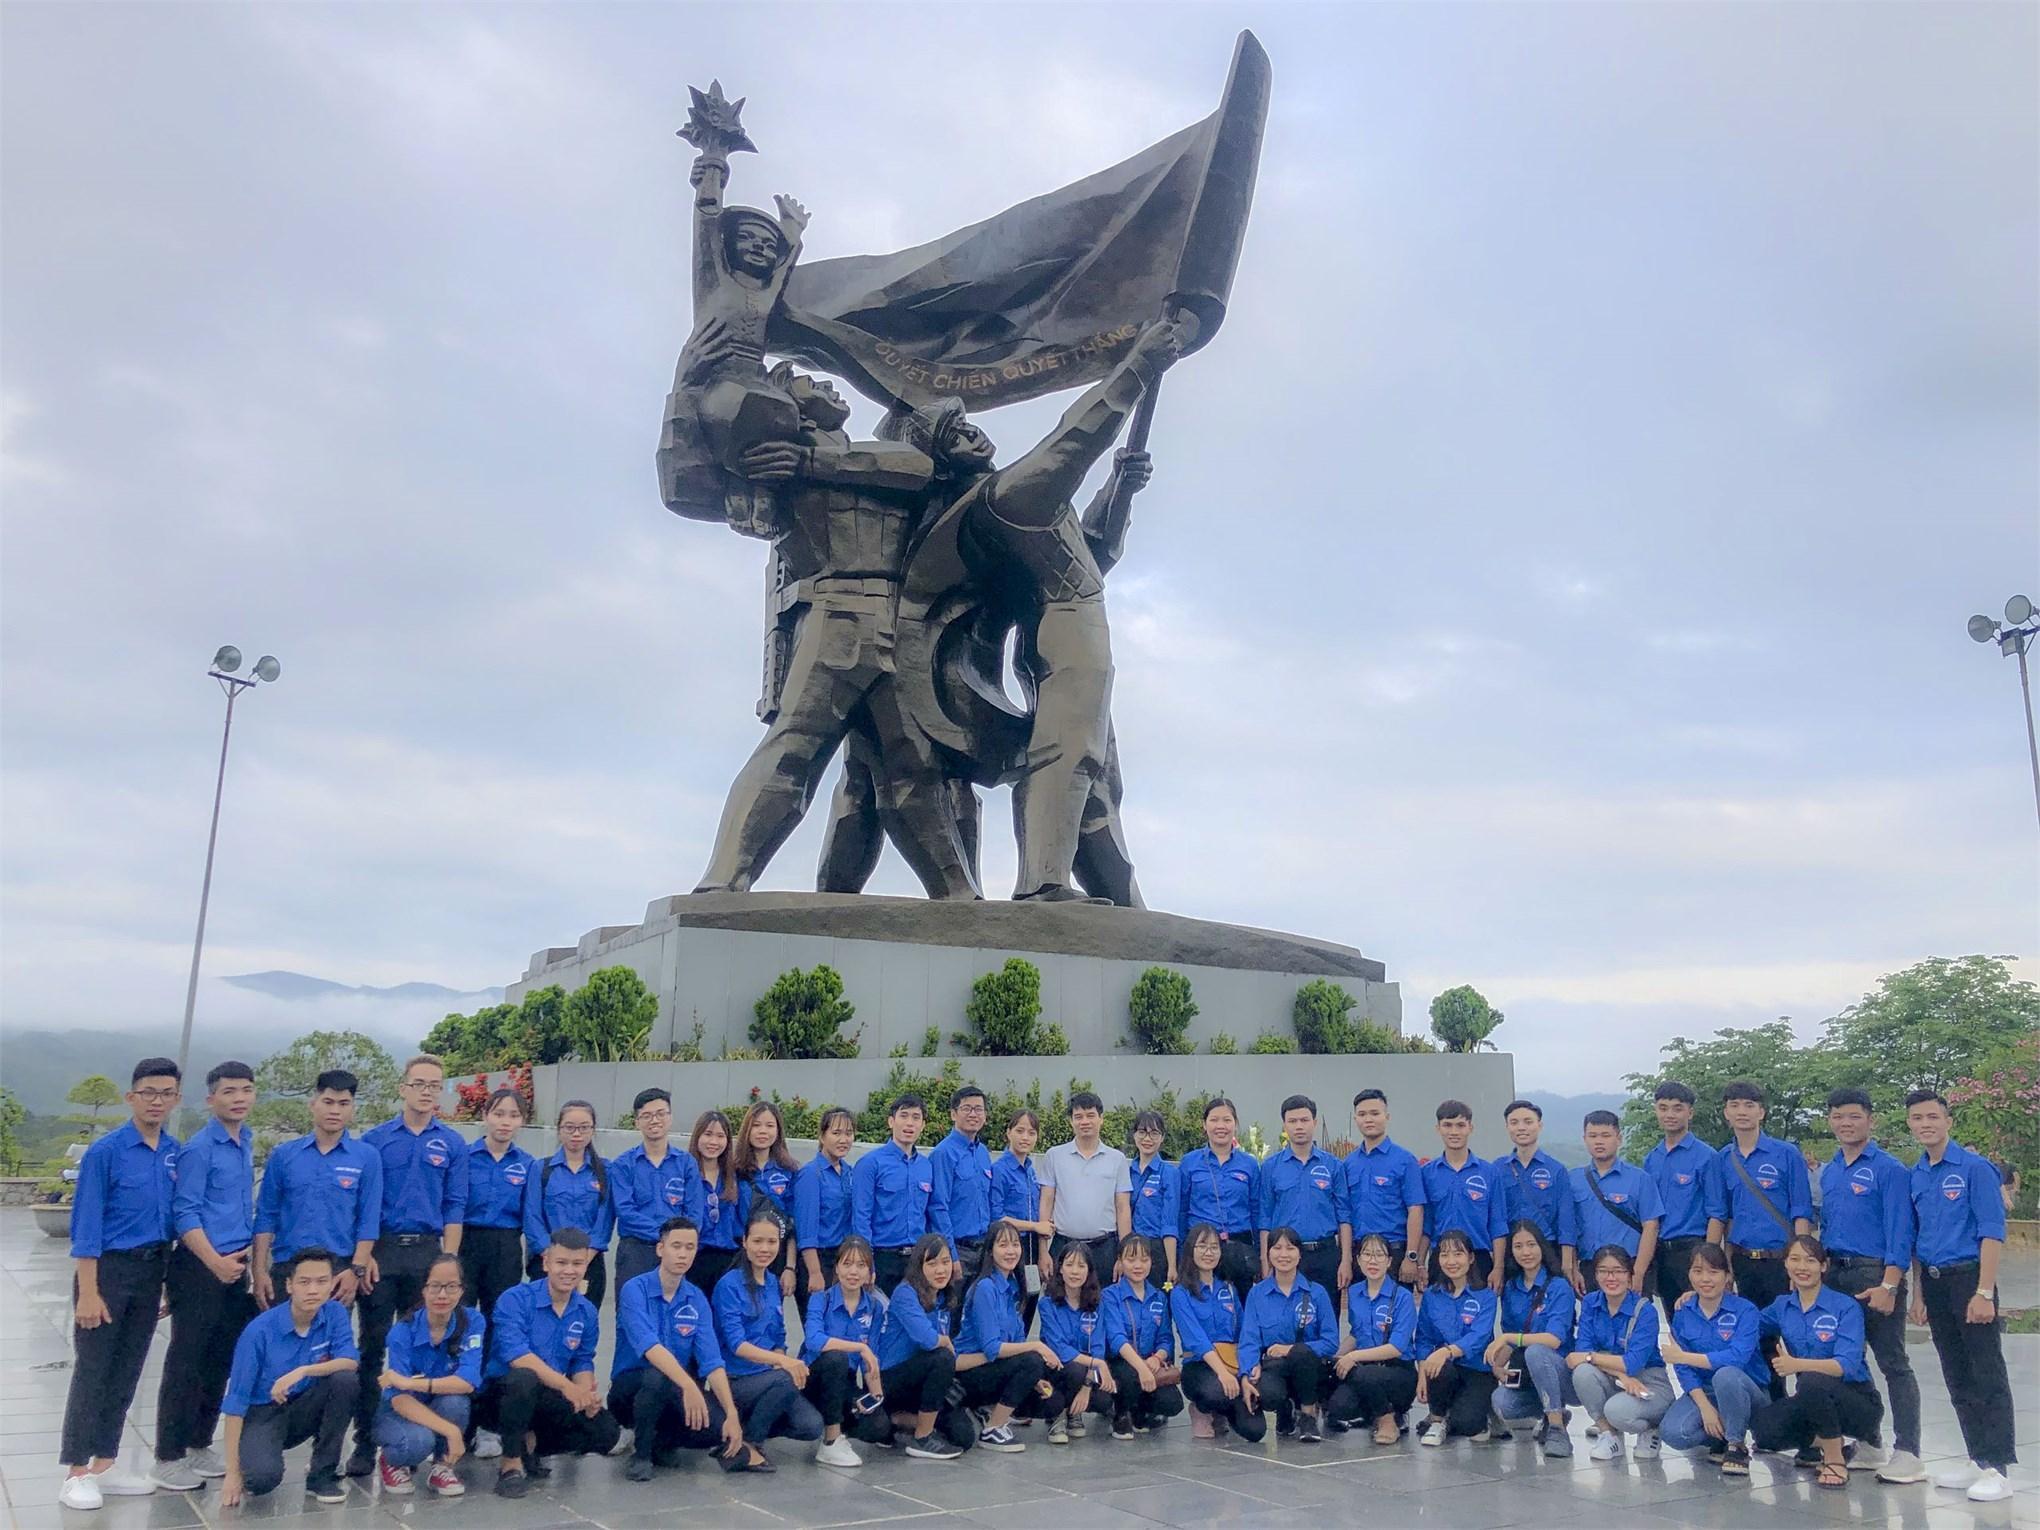
có một nhóm bạn trẻ xuất hiện ở phía trước một bức tượng